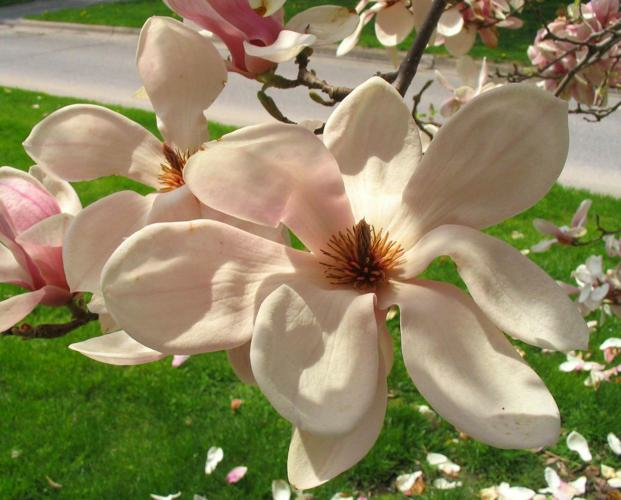
Flower: magnolia